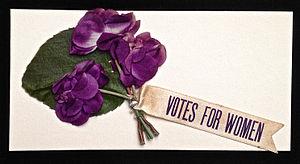
Le défilé pour le suffrage féminin en 1913, officiellement appelé « Woman suffrage procession » ou Woman suffrage parade en Anglais, est le premier défilé de suffragistes à Washington, organisé par Alice Paul pour la National American Woman Suffrage Association. Des milliers de suffragistes défilent sur Pennsylvania Avenue à Washington, DC, le lundi 3 mars 1913. L'événement est programmé la veille de l'investiture du président Woodrow Wilson pour «marcher dans un esprit de protestation contre l'organisation politique actuelle de la société, dont les femmes sont exclues», comme indiqué dans le programme officiel. La marche et l'attention qu'elle suscite sont déterminantes pour l'avancement du suffrage féminin aux États-Unis.